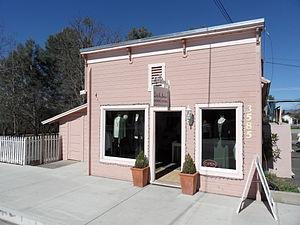
Ynez est une ville en Californie dans le Comté de Santa Barbara.